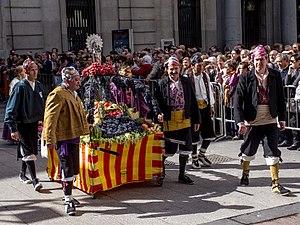
Saragosse est une ville espagnole, capitale de la province du même nom et de l'Aragon.